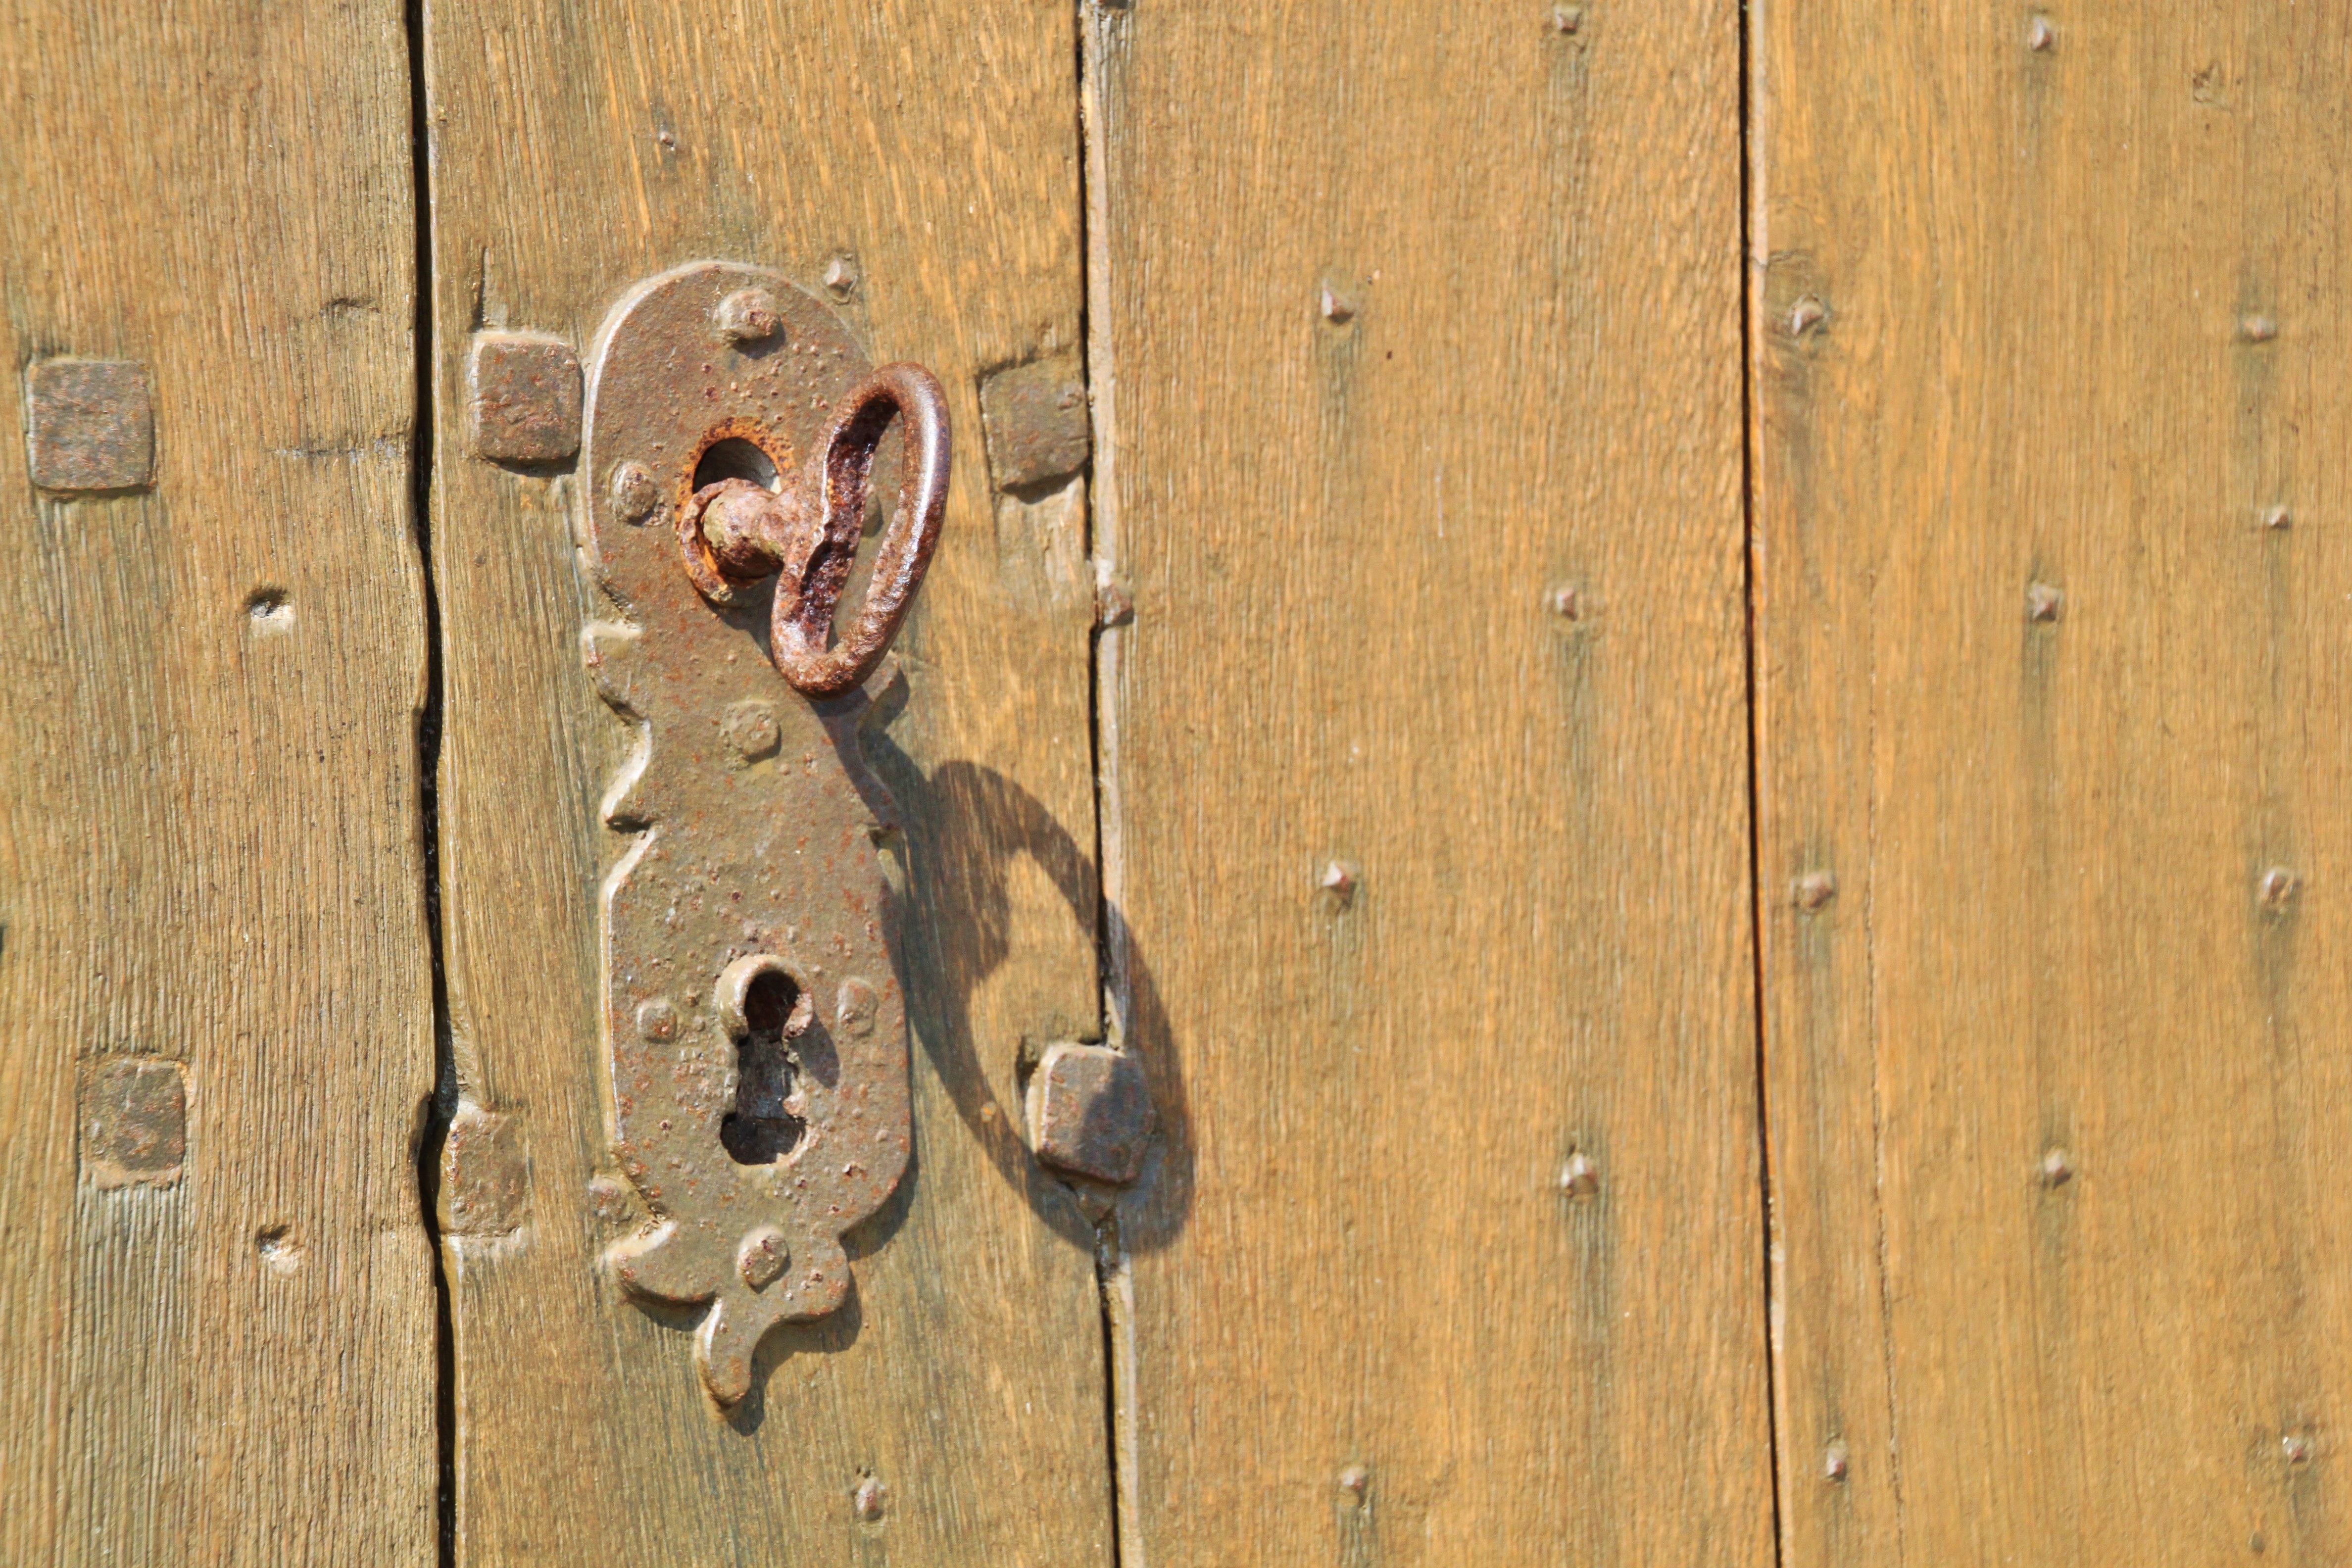
wood, antique, grain, old, wall, key, metal, castle, close, security, make up, wooden door, iron, unlock, access, secret, stainless, fitting, door hardware, door lock, locks to, key hole, door key, close to, iron lock